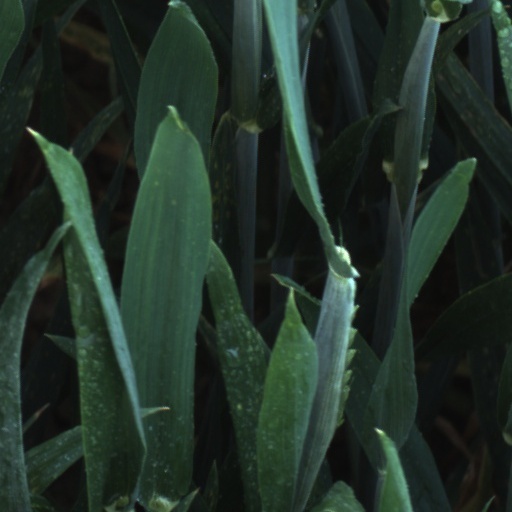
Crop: wheat